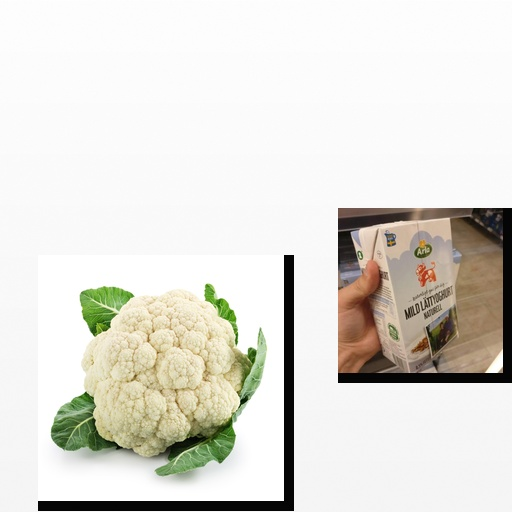
Food items: cauliflower, natural_low_fat_yogurt